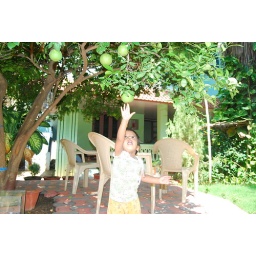
Aparna Chinmayi- Orange tree in my home town